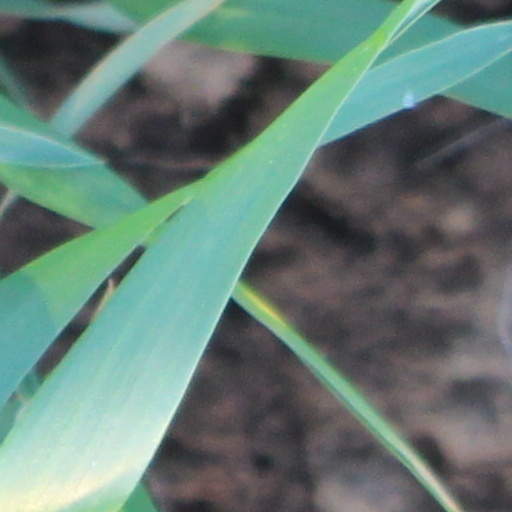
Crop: wheat